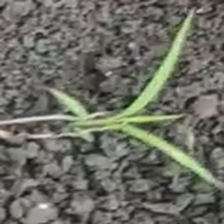
Weed species: Digitaria_SP_(Digitaria Sanguinalis )